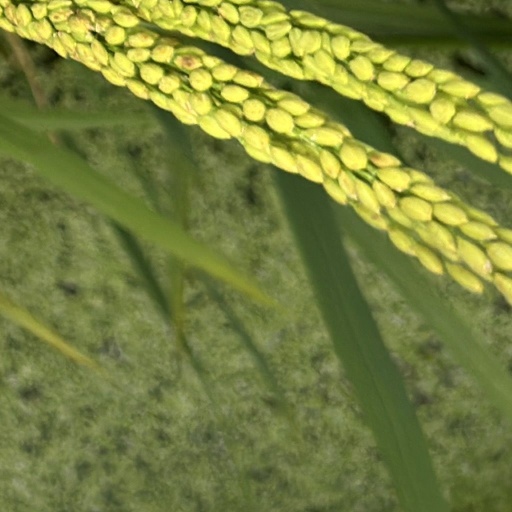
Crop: rice